Nut Feast of the Saviour

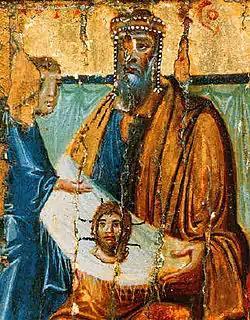
According to the account, King Abgar received the Image of Edessa, a likeness of Jesus.

On this day, the Slav Orthodox Christians also celebrate the translation of the Holy Mandylion. The image was considered an "acheiropoieta" icon "not made by the hand of man" similar to the Shroud of Turin, with which it is sometimes associated. Coming from Jerusalem, it was moved to Constantinople in the 10th century. During the Arab occupation of the city in 944, Emperor Constantine VII bought this image from the Emir and with great honors transferred to Constantinople, the Church of the Blessed Virgin.